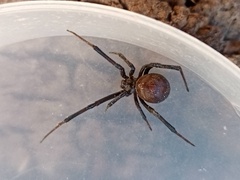
Species: Lactrodectus_hesperus